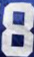
Number: 8